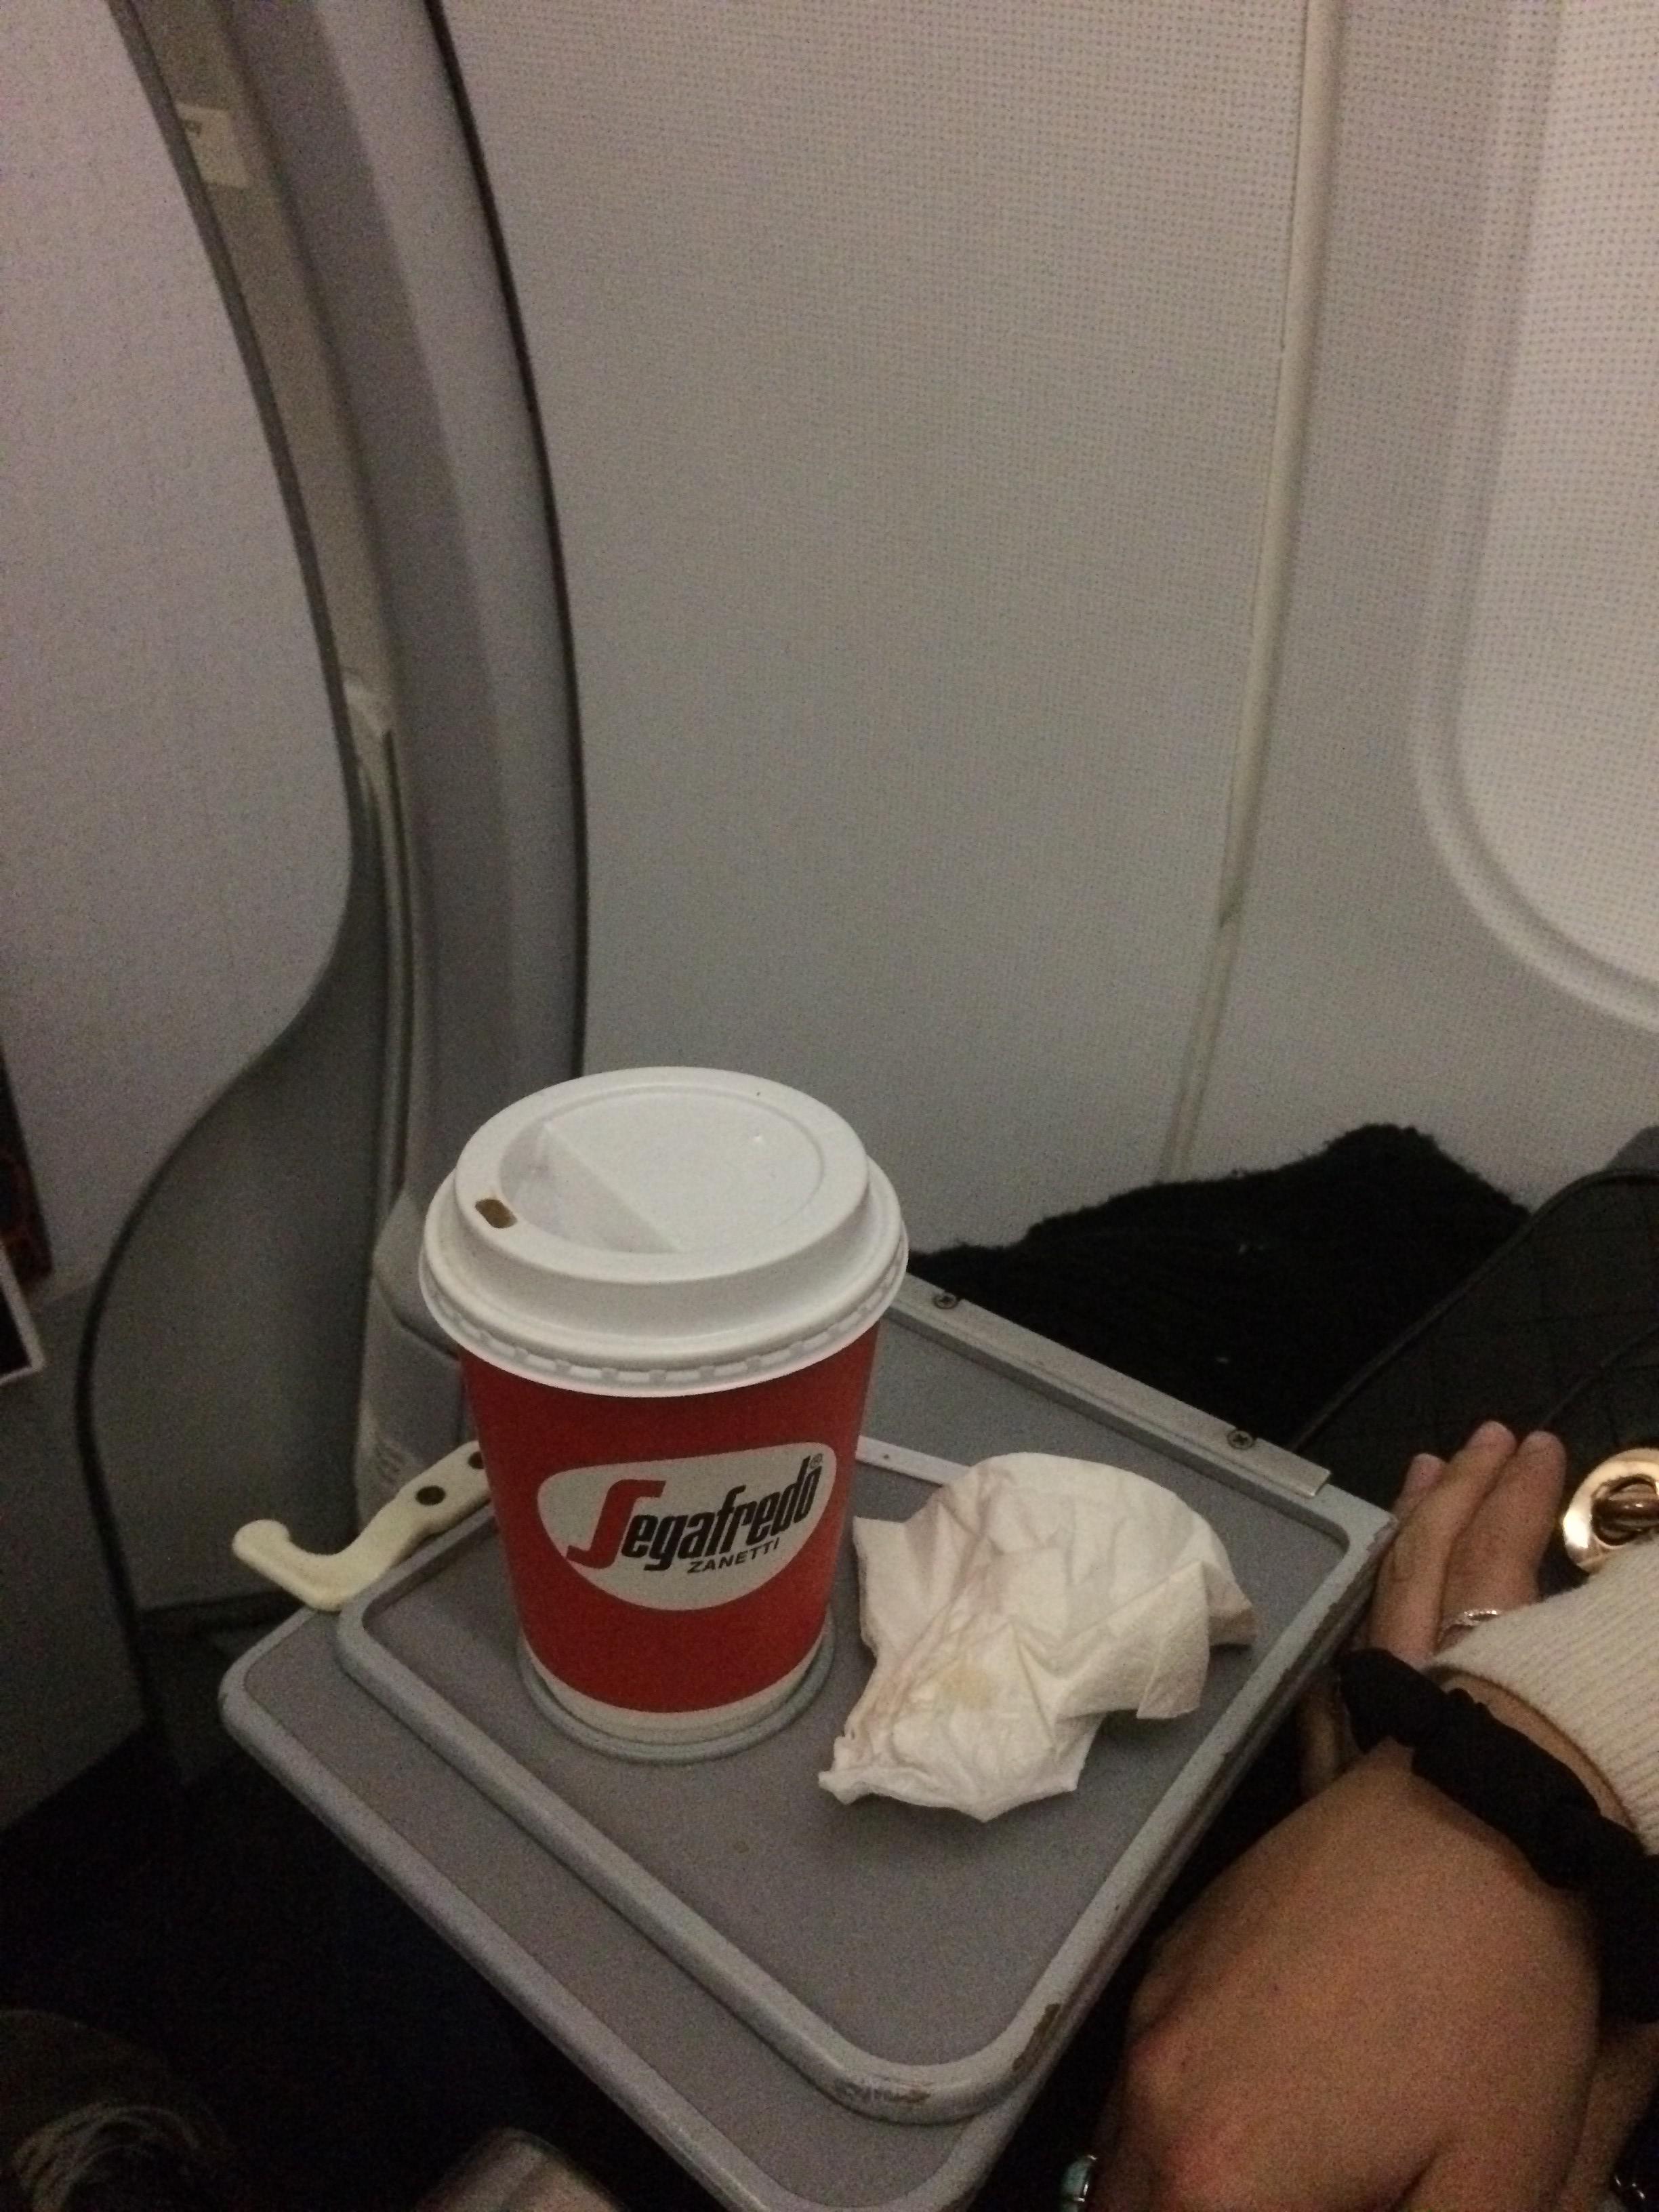
Object: Paper cup (Cup)

Object: Plastic lid (Lid)

Object: Tissues (Paper)